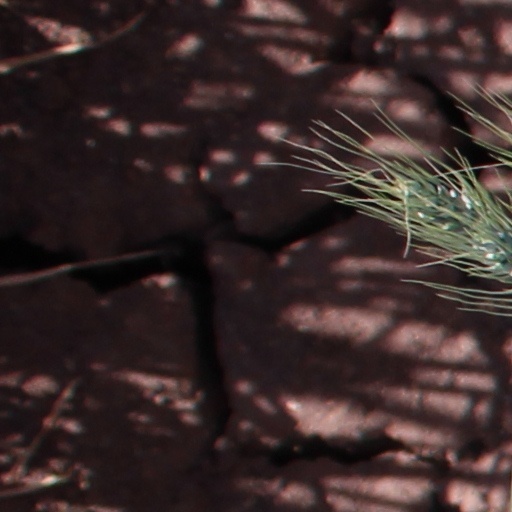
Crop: wheat